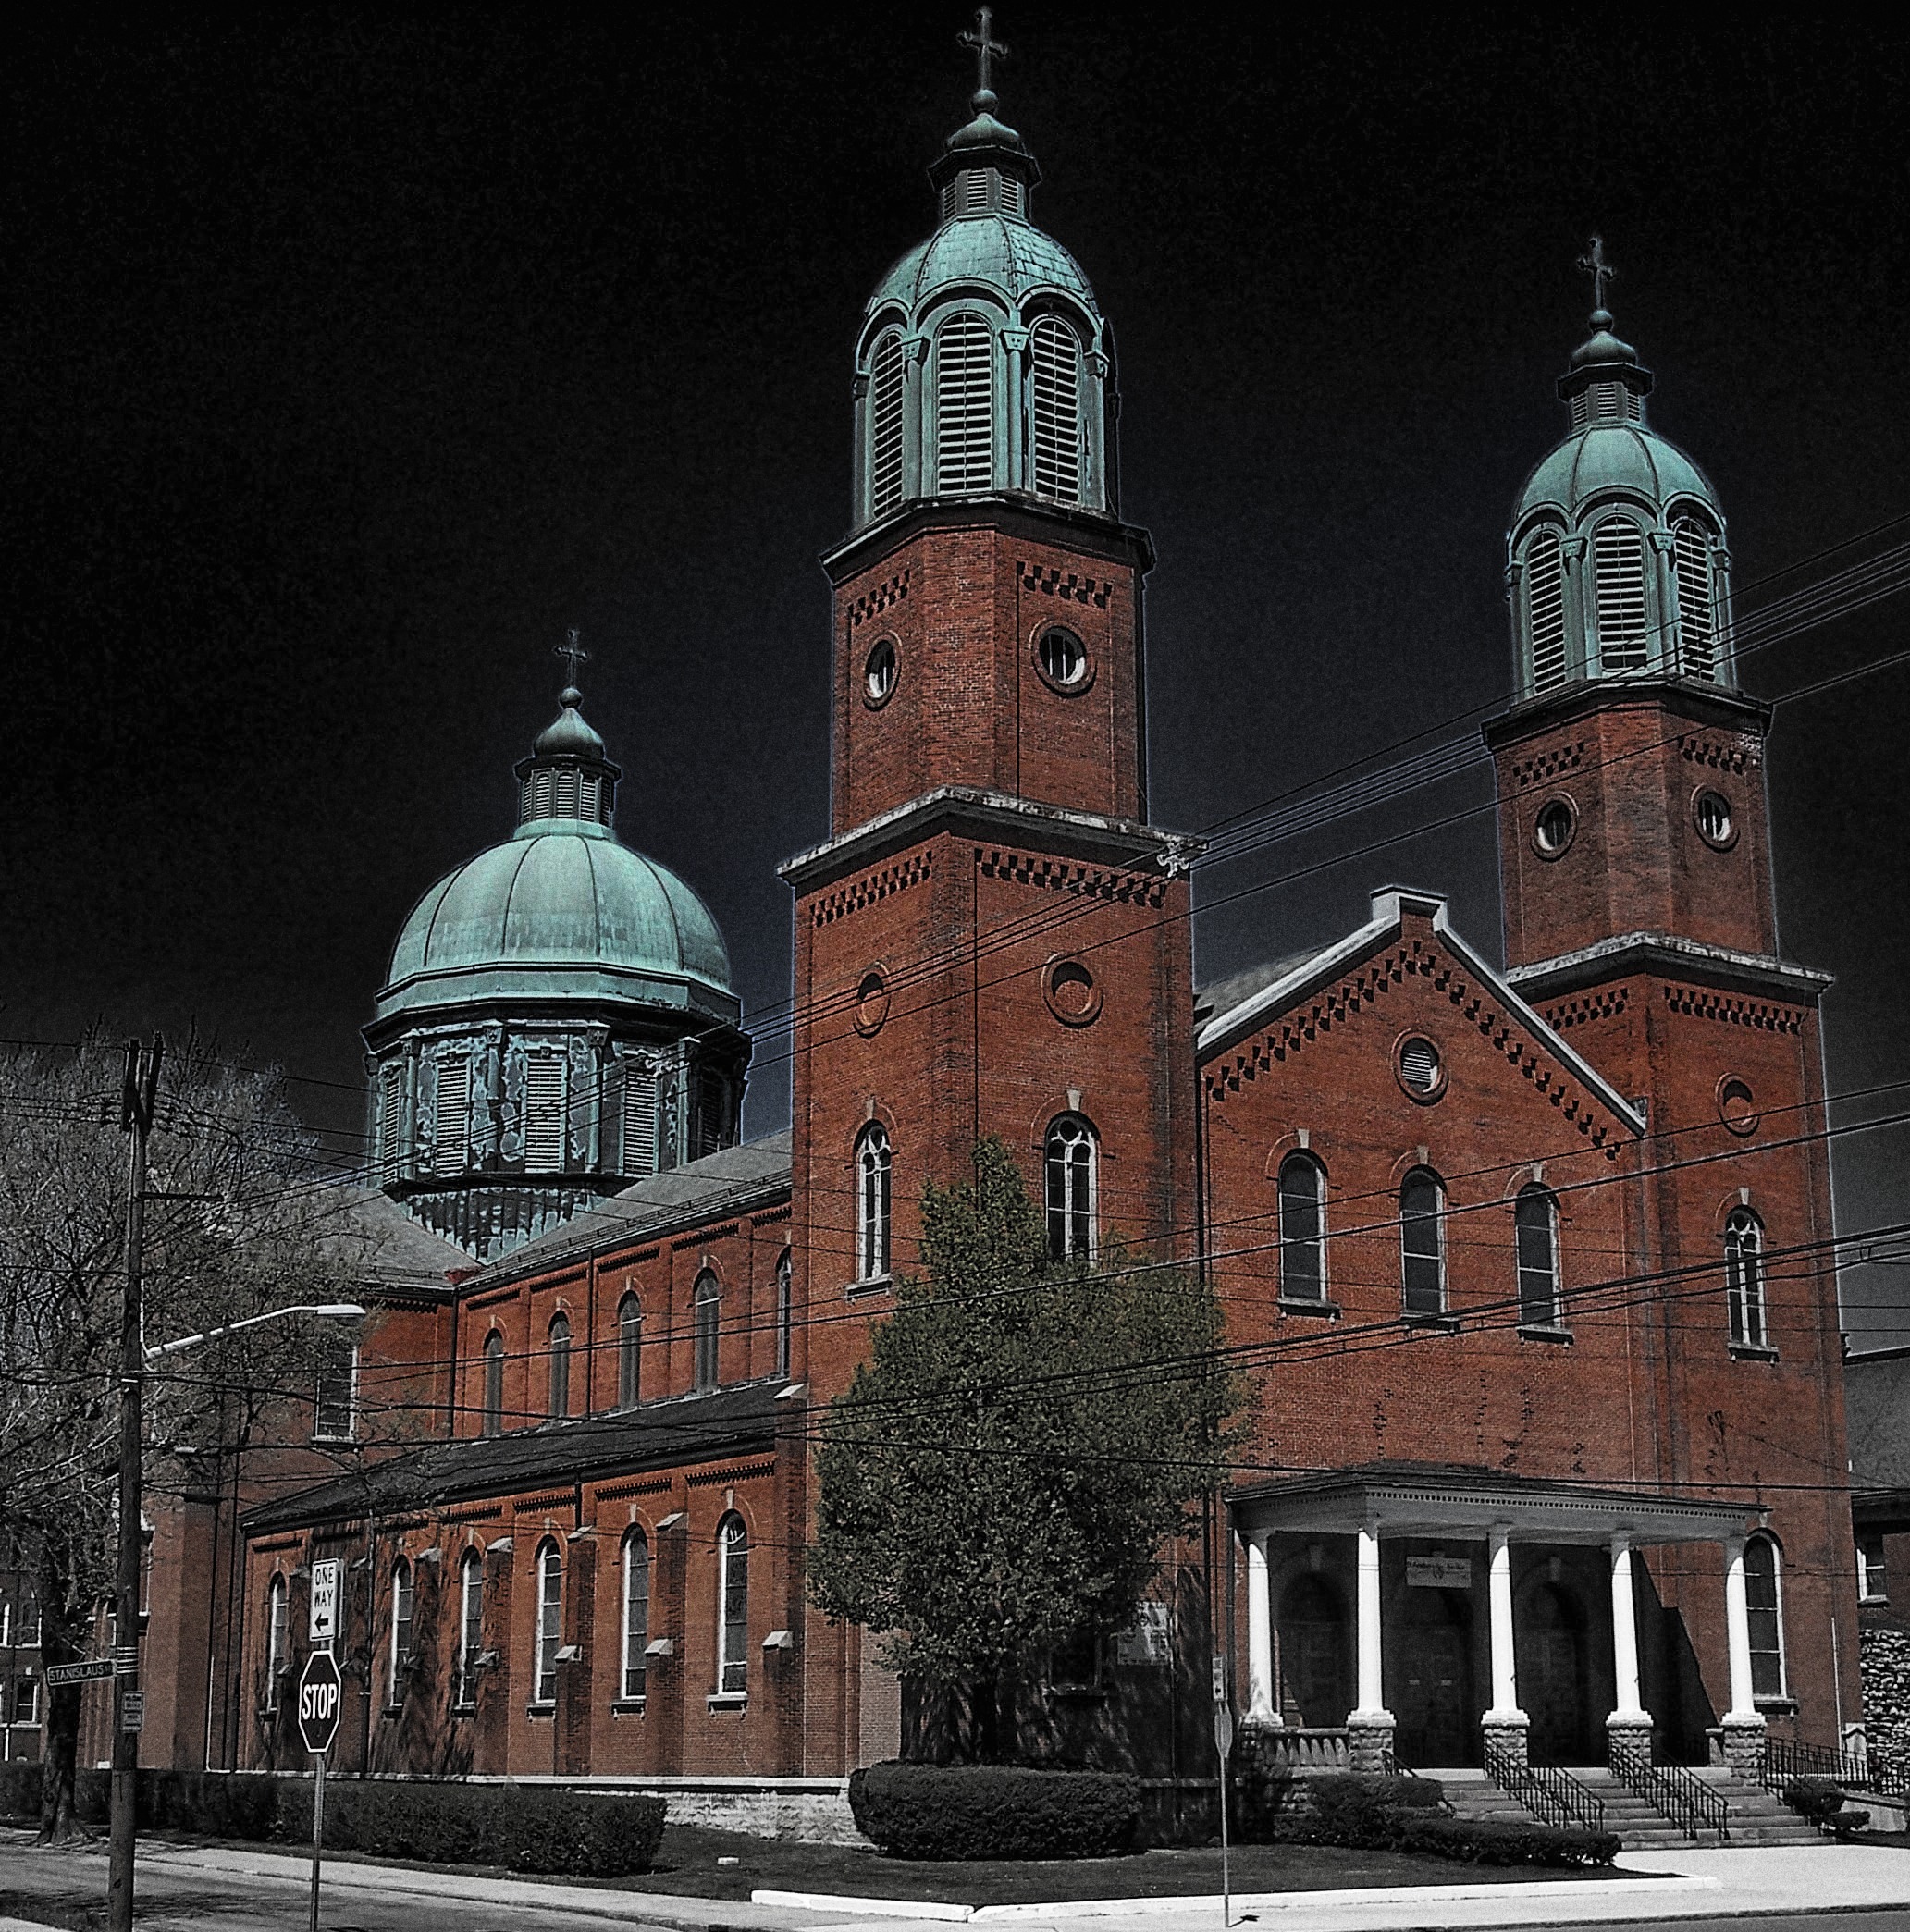
snow, winter, architecture, night, building, city, new york, tower, religion, landmark, church, cathedral, place of worship, faith, basilica, buffalo, isolated color